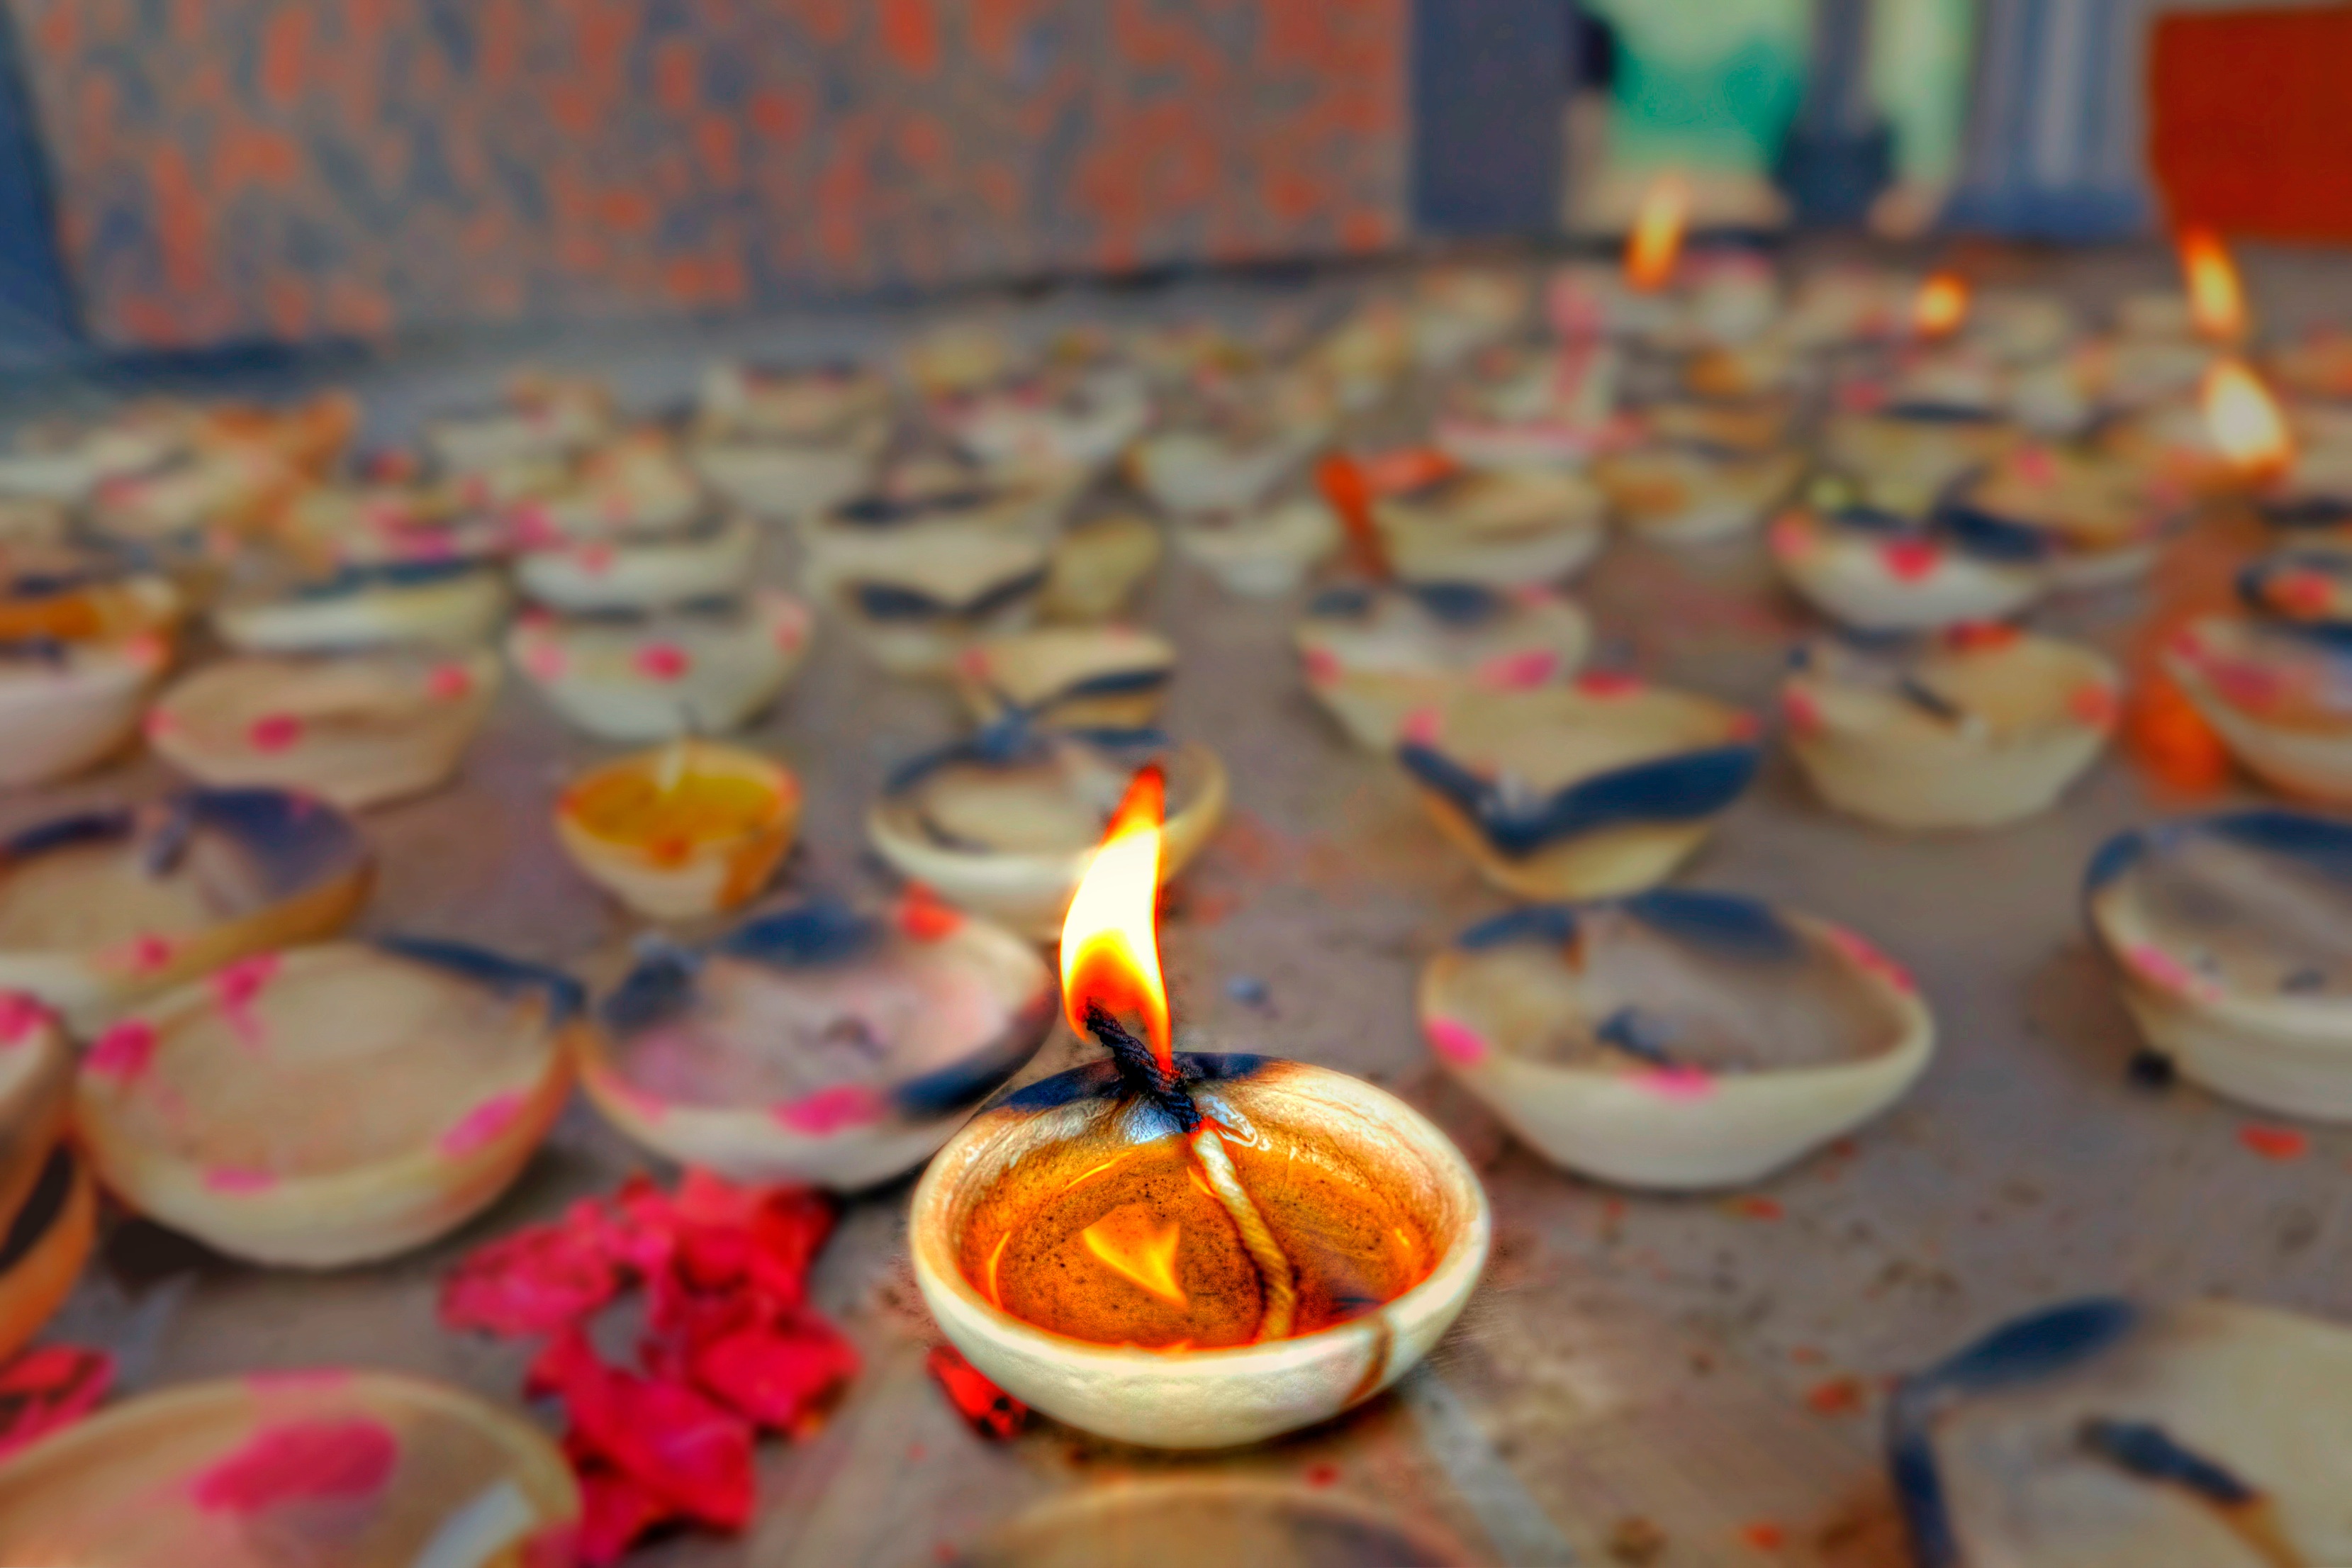
food, cupcake, dessert, cake, icing, party